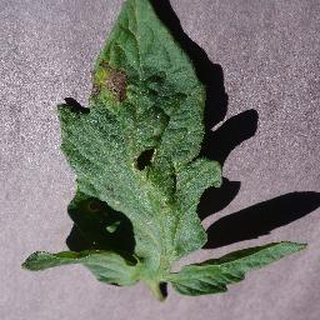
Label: tomato_early_blight